Twelve Years' Truce

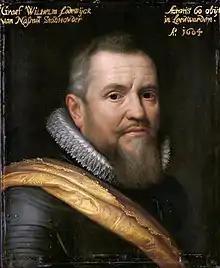
The Frisian Stadtholder Count William Louis by Michiel Jansz. van Mierevelt.

On 12 April 1607 the United Provinces and the Habsburg Netherlands agreed to a ceasefire, valid for eight months and taking effect on 4 May. The ceasefire was later extended to include operations at sea. Even then it was difficult to obtain the assent of Philip III. The king was appalled by Albert's readiness to concede on the point of independence. Only the desperate situation of Spain's finances compelled him to ratify the agreement. The ceasefire would be prolonged several times to allow for the negotiations that would eventually lead to the signing of the Twelve Years' Truce.